Mimi River (Japan)

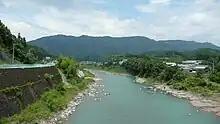
Mimi River as it passes through Misato Town, Miyazaki Prefecture

Mimi River is a river of Japan. It flows through the Miyazaki Prefecture. There is cascade of six dams built on the river with two dams in the upstream basin of the Tsukabaru Dam and three dams (Yamasubaru Dam, Saigo Dam, and Ouchibaro Dam) on the downstream.